Château de Chabrillan

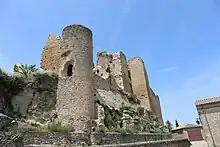
Chateau Chabrillan

The Château de Chabrillan is a ruined castle in the "commune" of Chabrillan in the Drôme "département" of France.